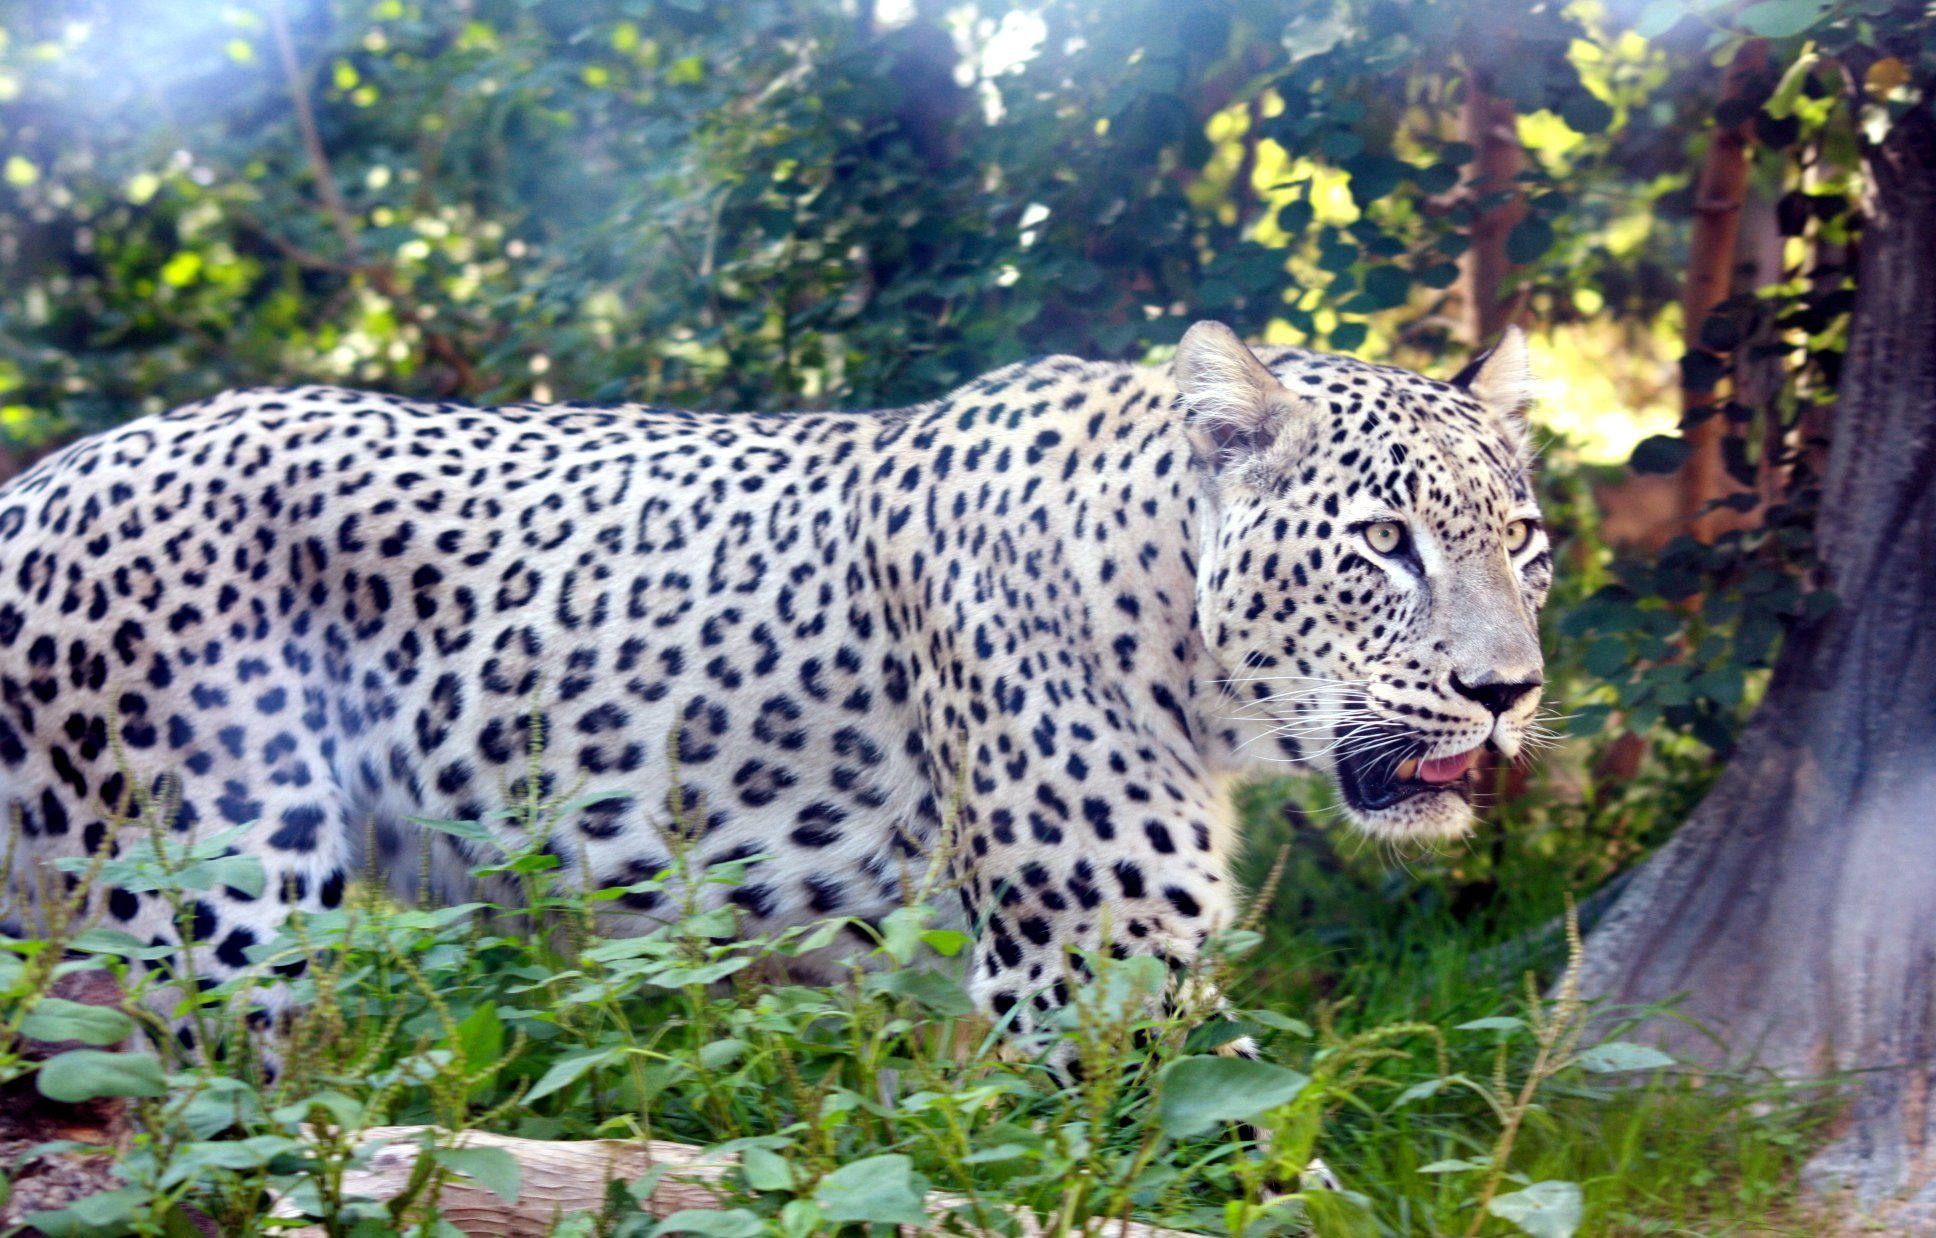
wildlife, zoo, cat, mammal, fauna, leopard, big cat, tiger, jaguar, persian, big cats, cat like mammal